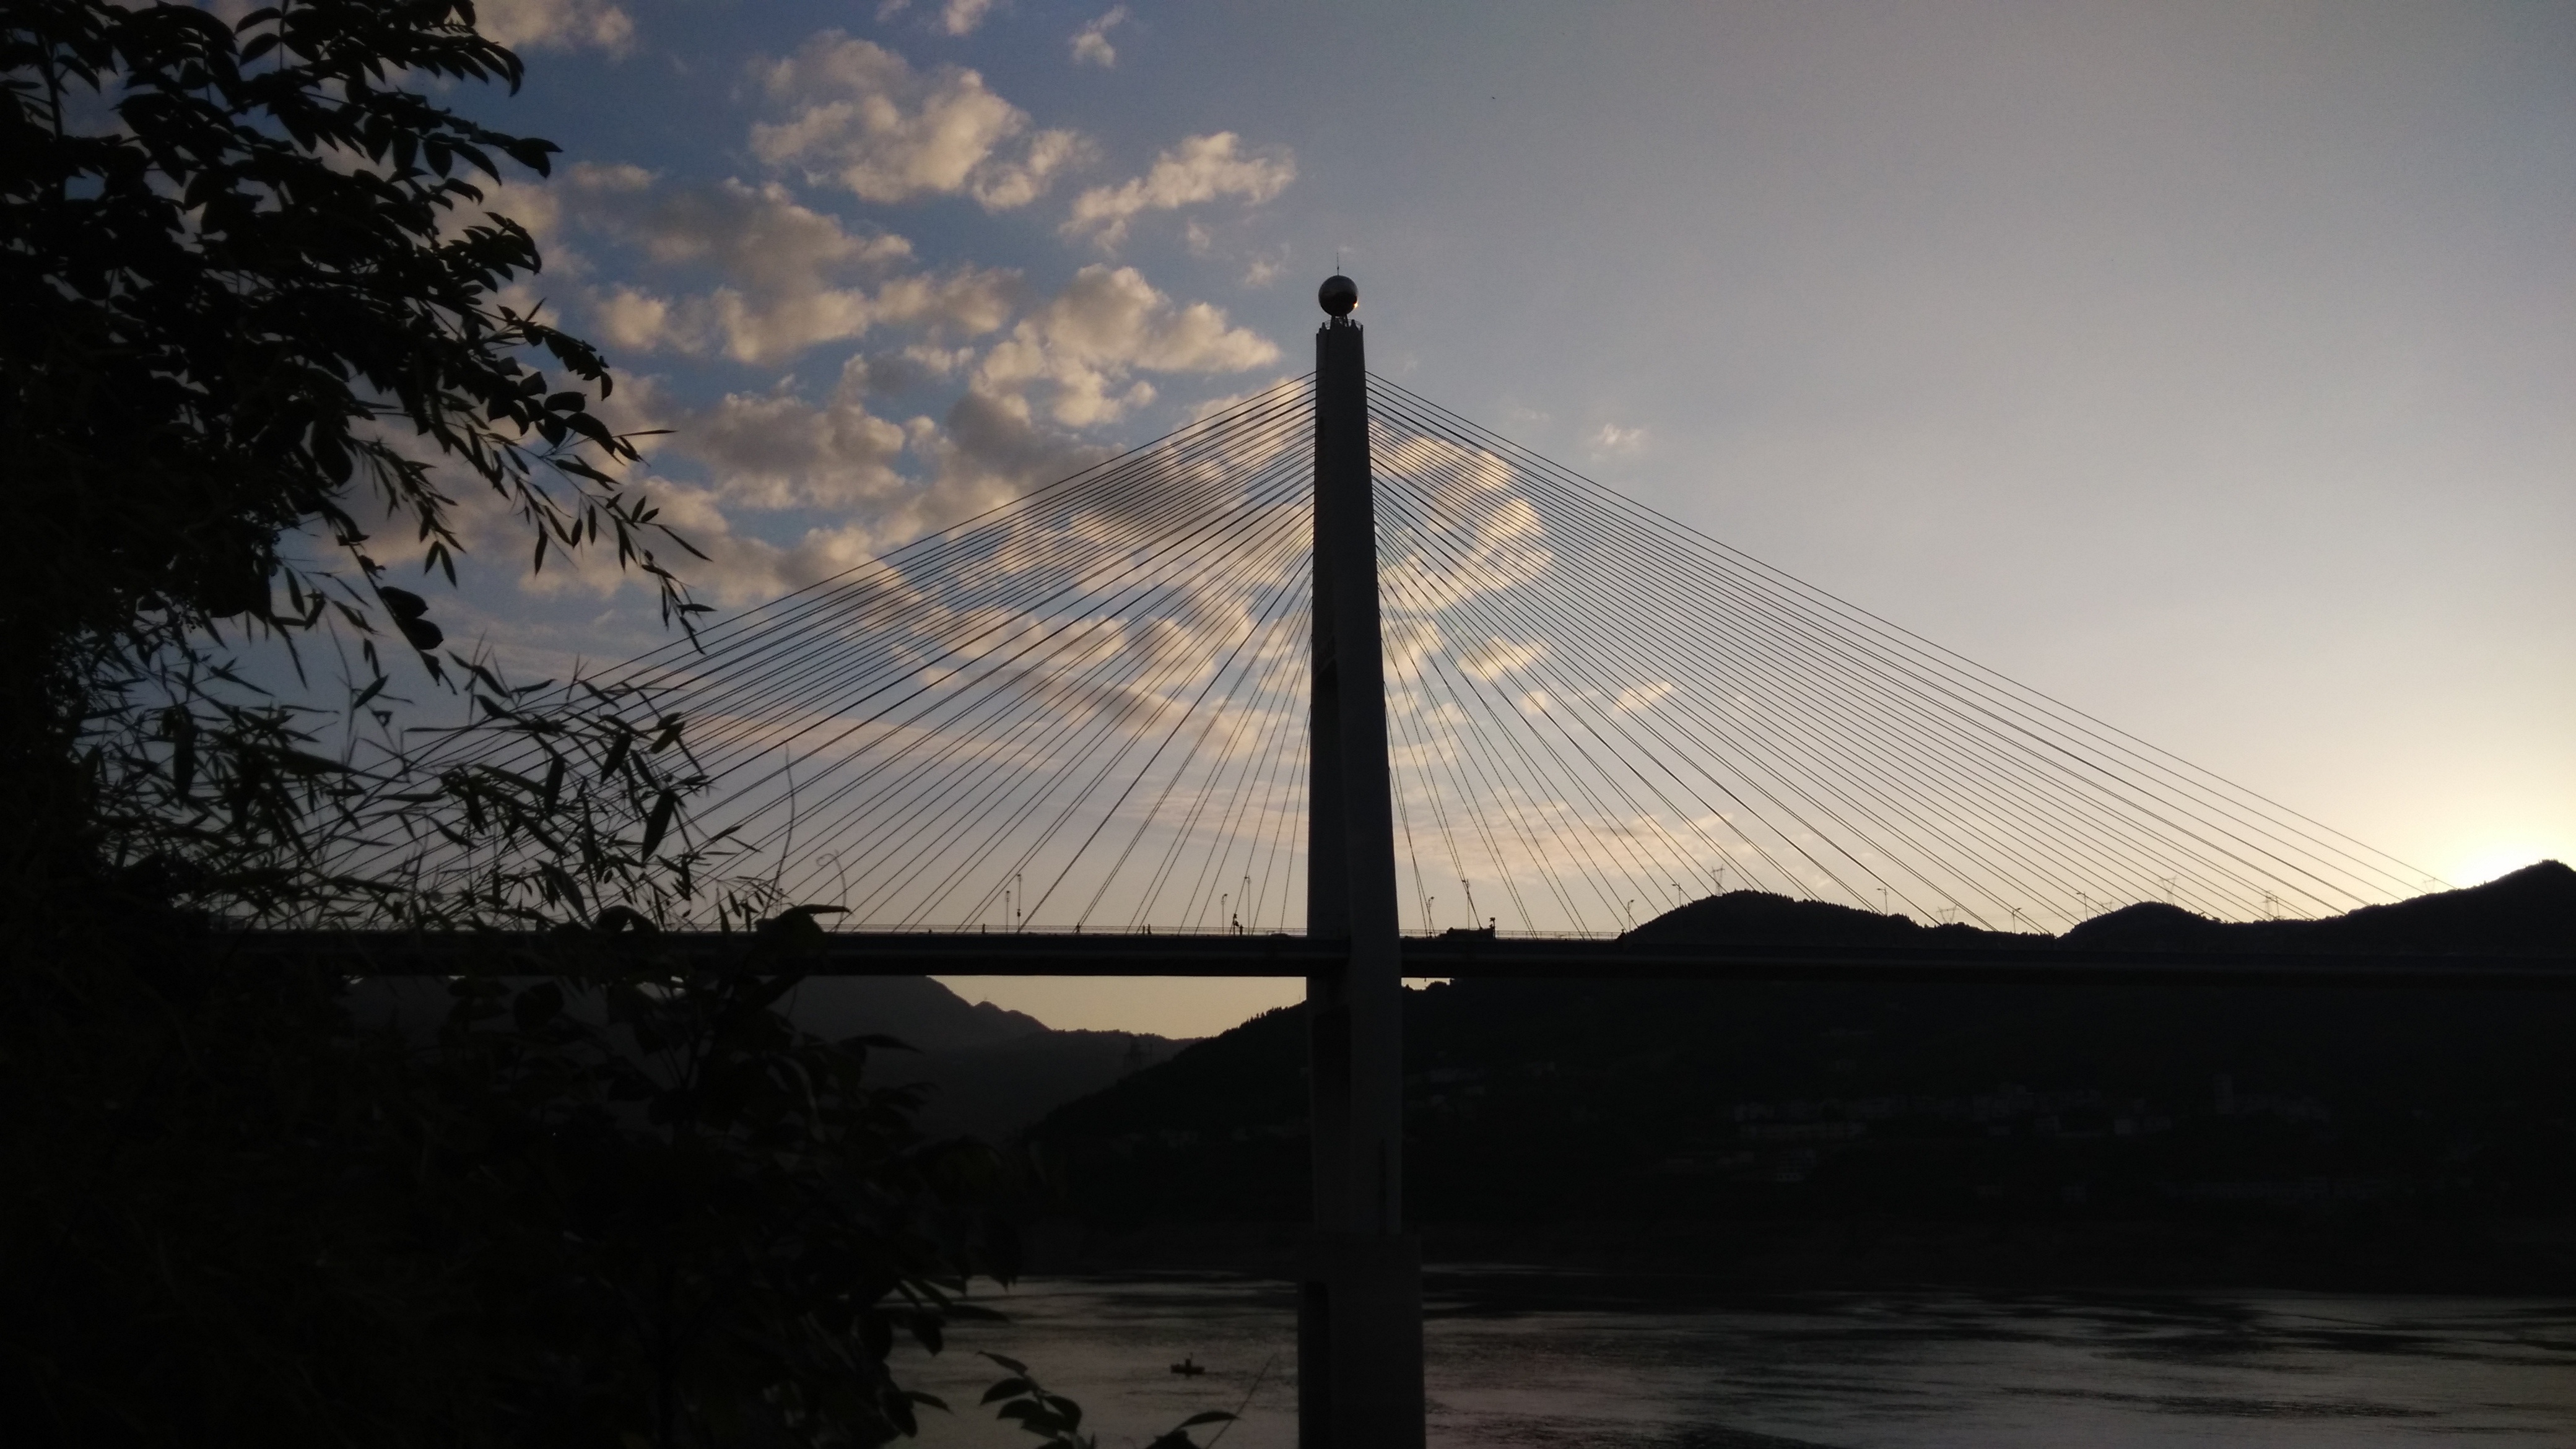
sea, horizon, light, cloud, sky, sun, sunrise, sunset, bridge, night, sunlight, morning, wind, dawn, dusk, evening, reflection, darkness, shape, atmospheric phenomenon